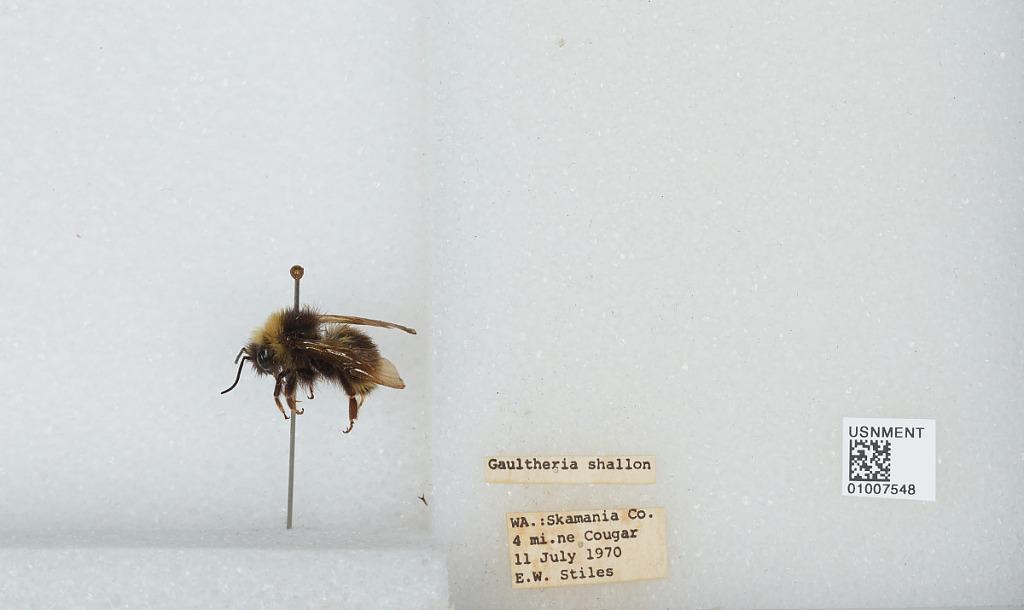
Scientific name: Bombus (Psithyrus) fernaldae (Franklin)
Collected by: E. Stiles
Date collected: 1970-7-11
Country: United States
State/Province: Washington
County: Skamania
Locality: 4 miles northeast of Cougar
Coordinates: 46.0606, -122.23